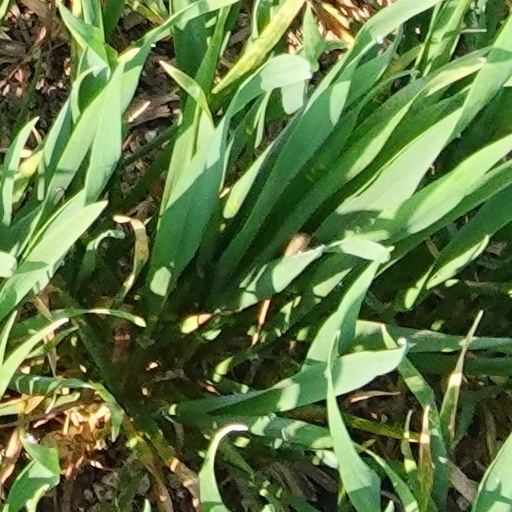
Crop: wheat